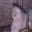
Label: dog